Songkhla province

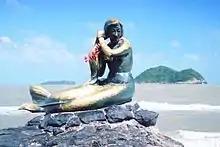
Mermaid statue at Laem Samila

Within the boundaries of the city of Songkhla is Cape Samila Beach, the most popular beach in the province. The famous mermaid statue can be found here. The two islands Ko Nu and Ko Maew (Mouse and Cat Islands), not far from the beach, are also popular landmarks, and a preferred fishing ground. According to a local folk tale, a cat, mouse and dog were traveling on a Chinese ship, when they attempted to steal a crystal from a merchant. While trying to swim ashore, both the cat and the mouse drowned and became the two islands; the dog reached the beach, then died and become the hill "Khao Tang Kuan". The crystal turned into the white sandy beach.